Danny Orlis series

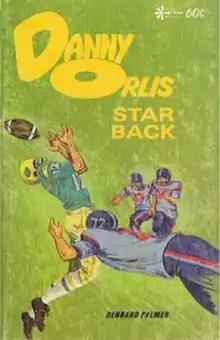
"Danny Orlis, Star Back" (1957), one of the novels centered on the character Danny Orlis

Danny Orlis is a Christian fiction series for youth by American author Bernard Palmer (1914–1998) and published predominantly by Moody Press of Chicago. Created in 1954, for many years the series was a regular feature on the weekly "Back to the Bible" radio broadcasts for youth in the 1950s–1980s. In early books, the title character was a high school student living in the Northwest Angle of Minnesota, whose Christian faith was tested by peer pressure amidst his adventures living on the Lake of the Woods and in meeting various characters in northern Minnesota communities such as Baudette and Warroad.